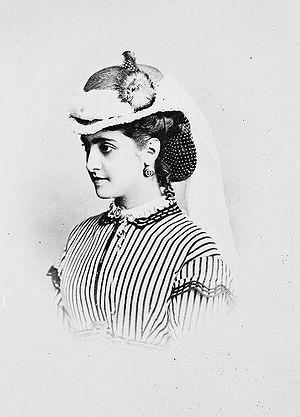
Le Pardon de Ploërmel est un opéra-comique en trois actes de Giacomo Meyerbeer, sur un livret de Jules Barbier et Michel Carré. Il s’agit de la dernière œuvre lyrique du compositeur créée de son vivant.
Adela-Juana-Maria Patti, dite Adelina Patti est une cantatrice italienne, née le 10 février 1843 à Madrid et morte le 27 septembre 1919 au château de Craig-y-Nos près de Brecon.